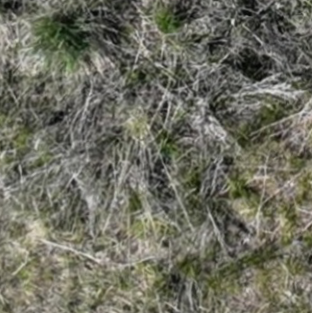
Month: may
Dye color: blue
Dye concentration: low